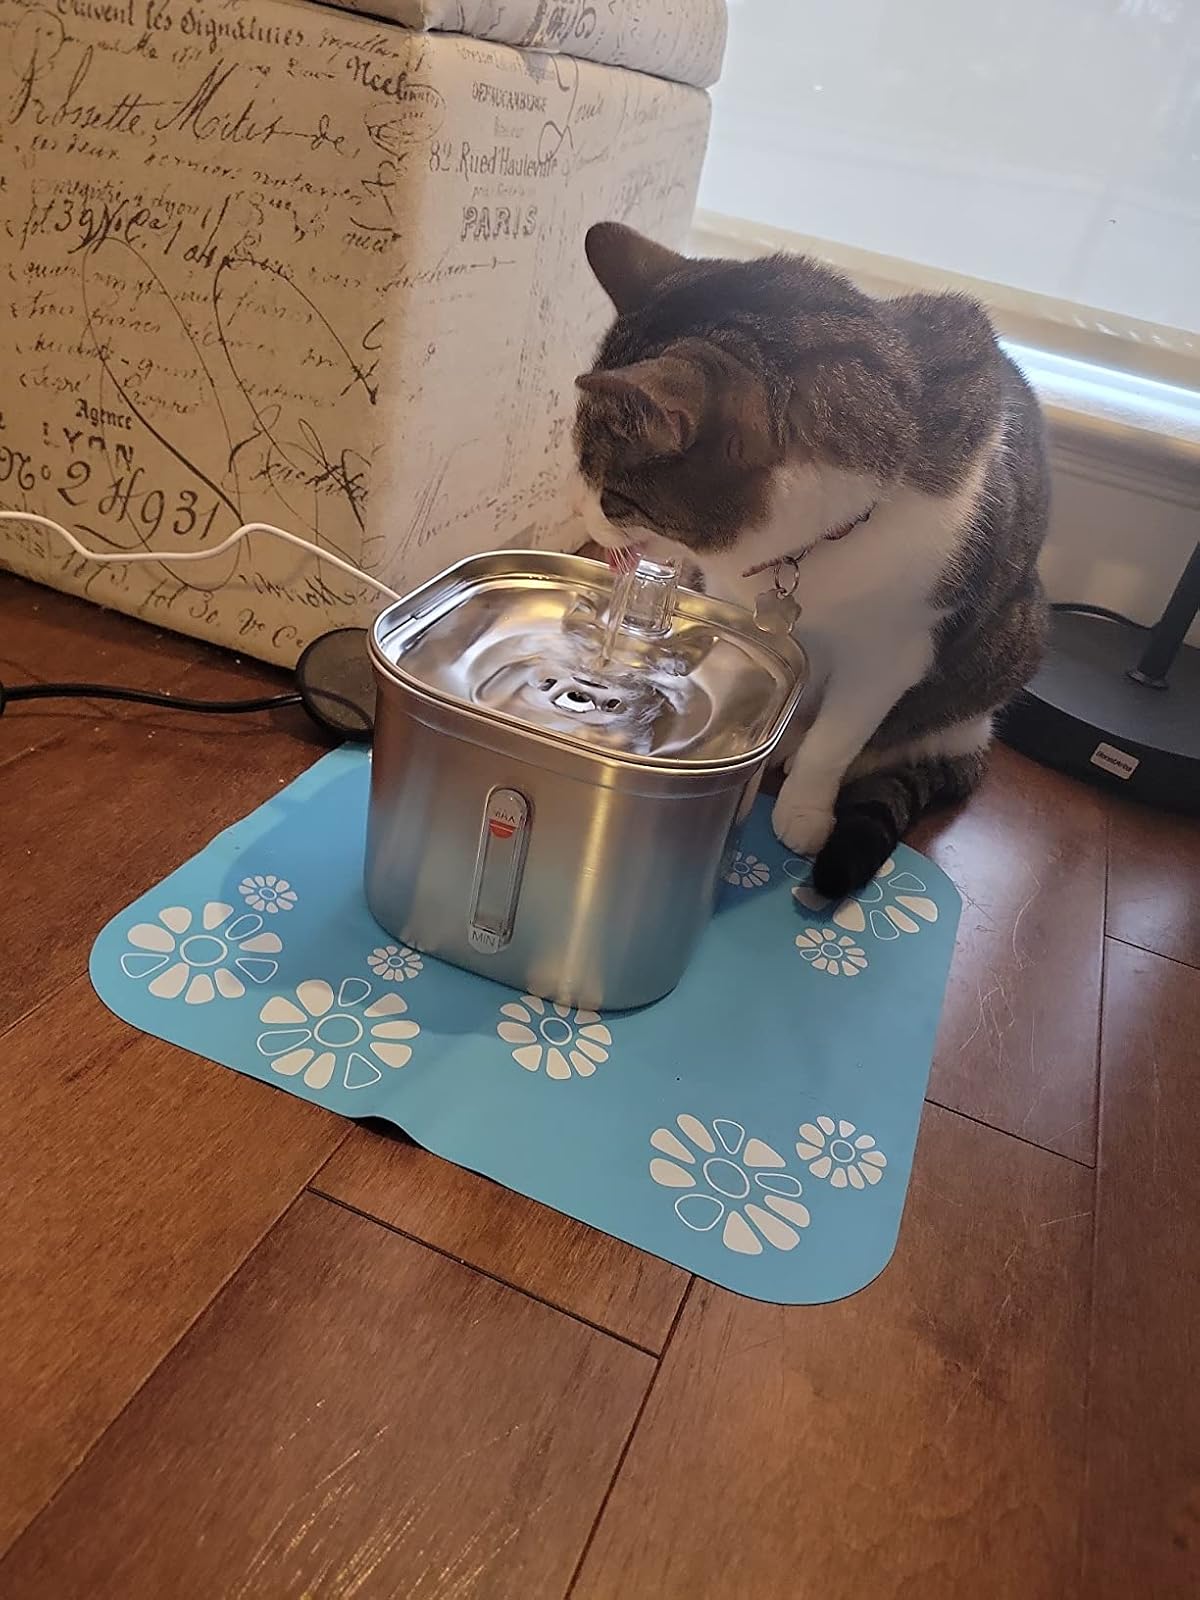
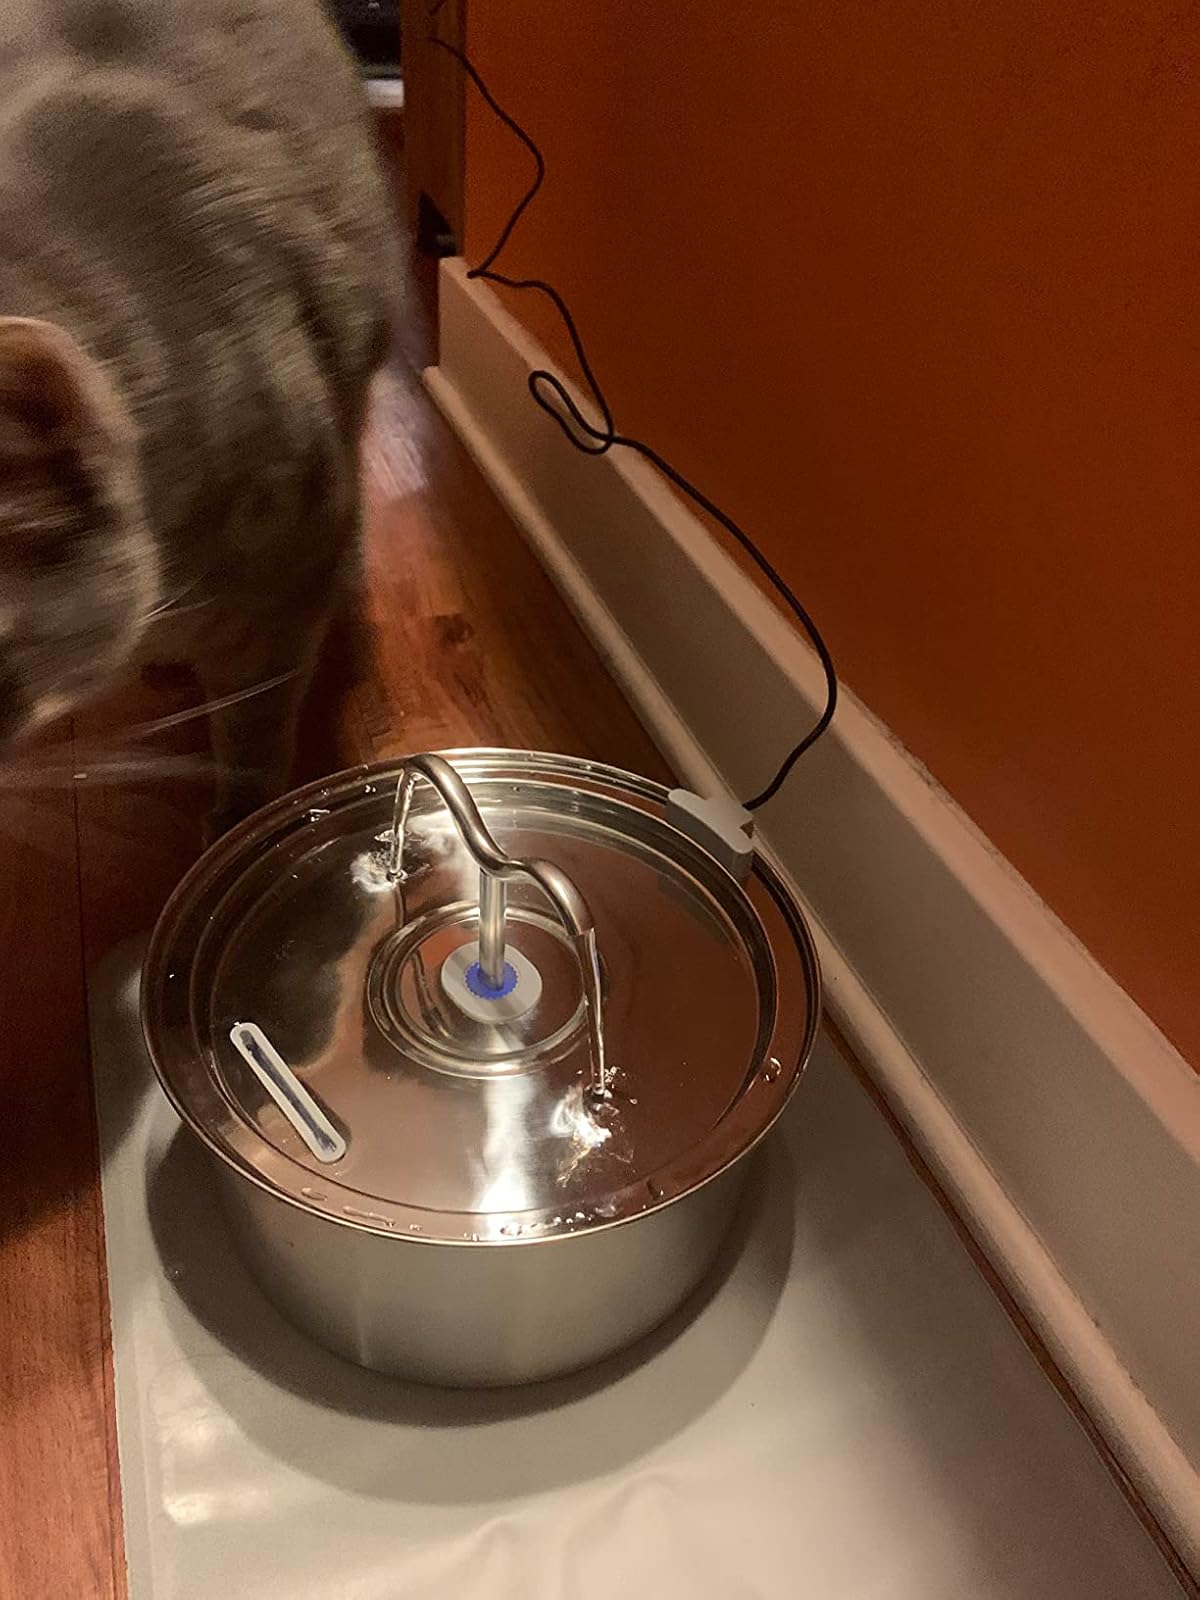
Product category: items_bowl
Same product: no